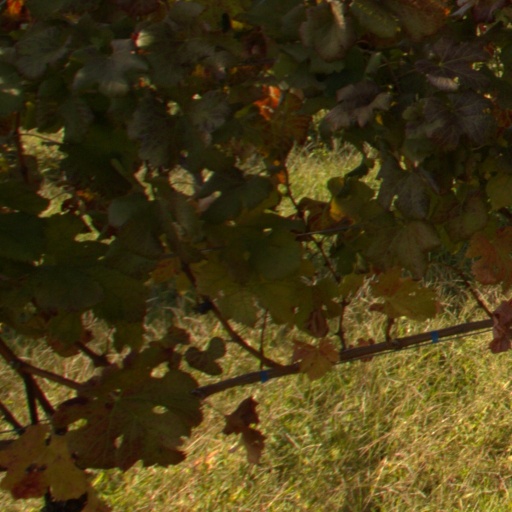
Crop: grape